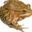
Label: frog